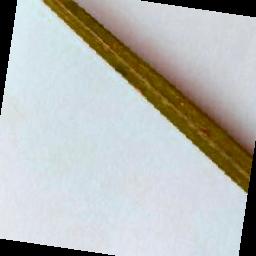
Label: Rice___Brown_Spot